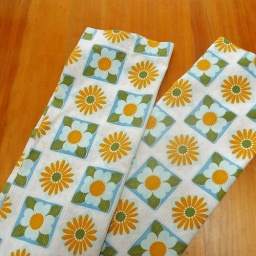
I made some bathroom curtains for a friend and I've some left over for projects! possibly apron or two!